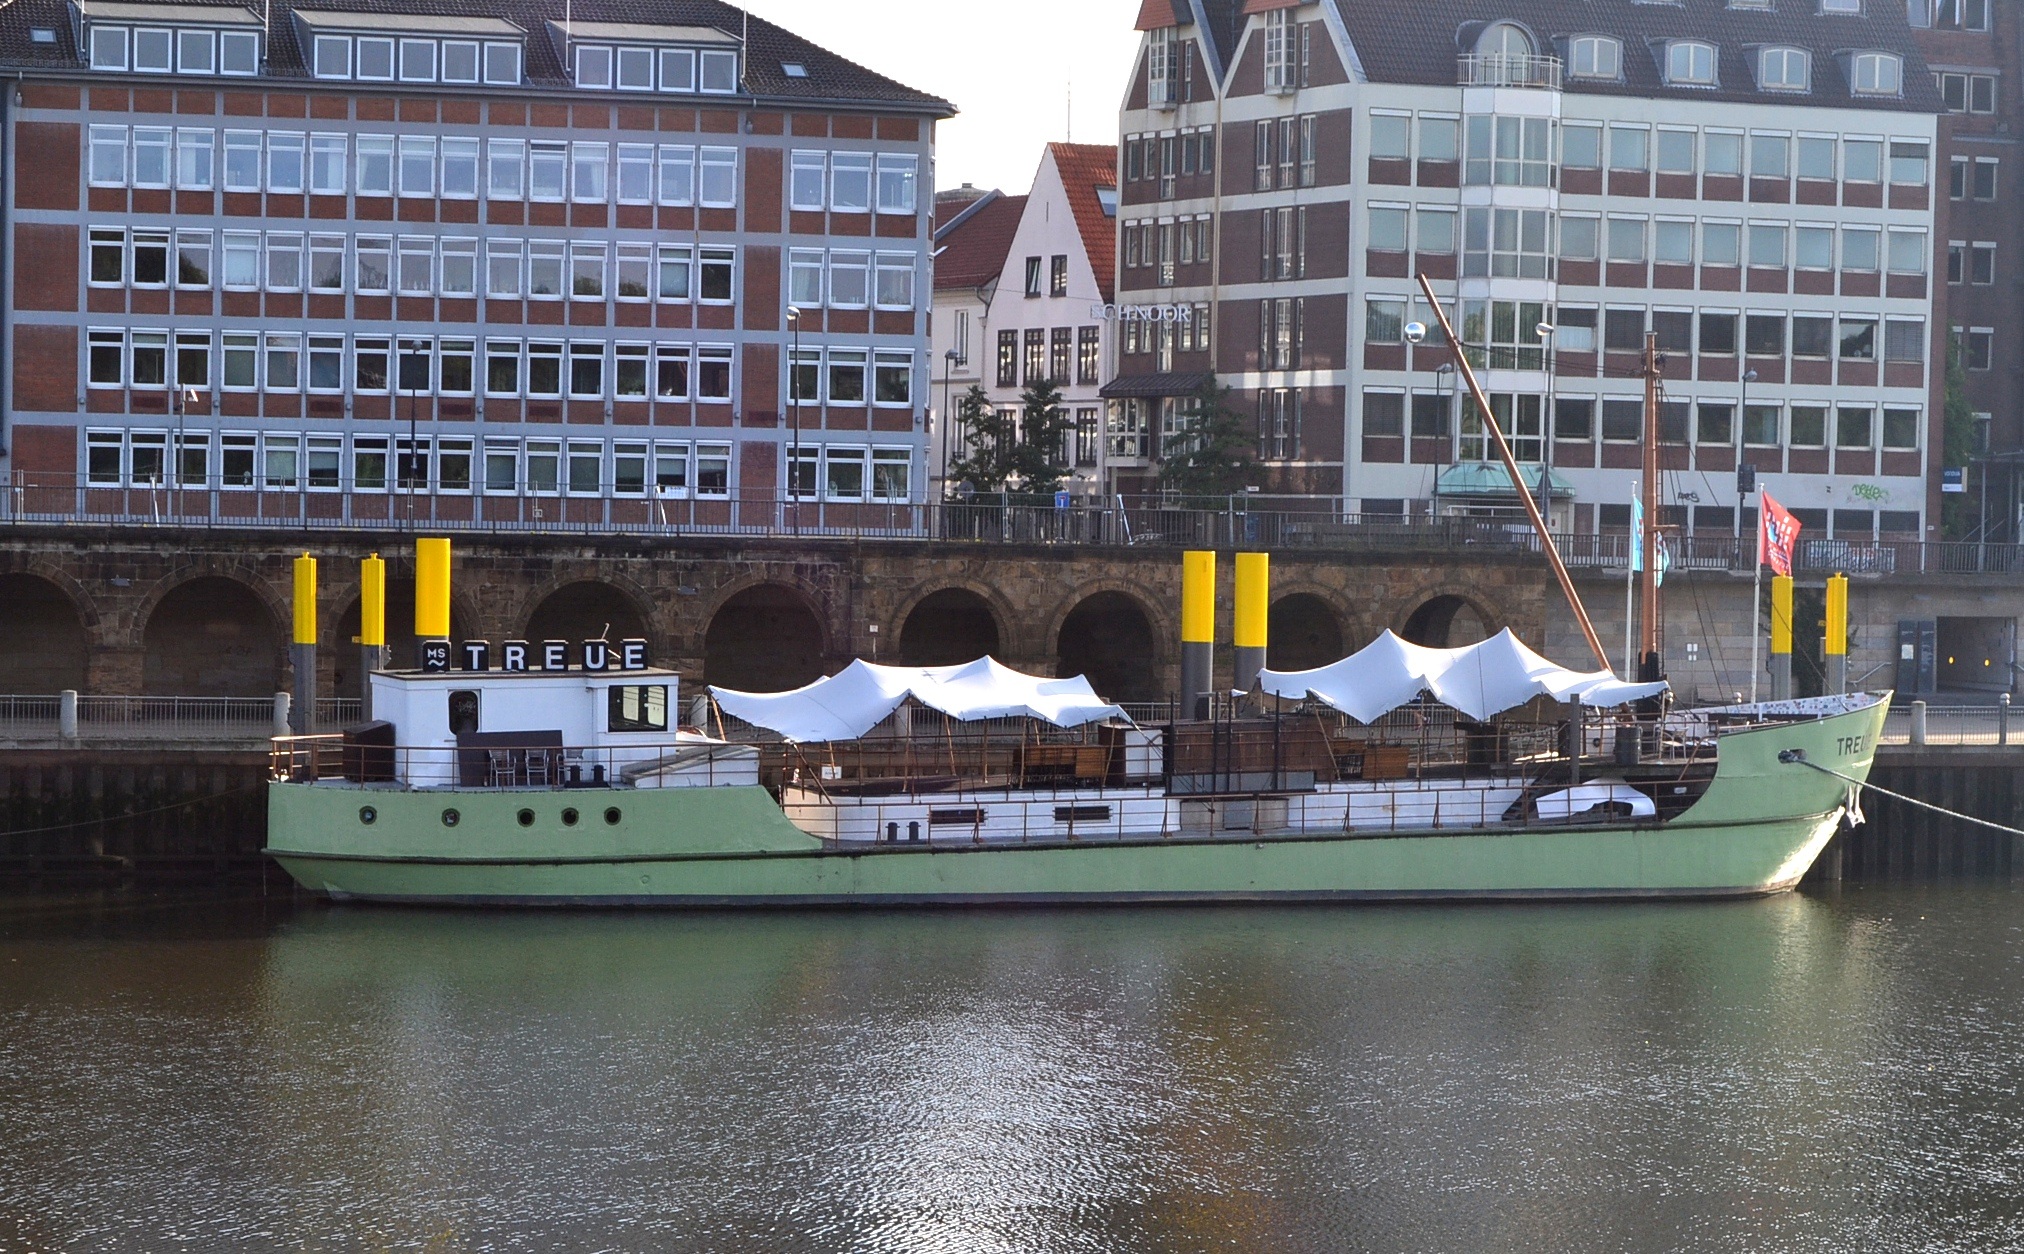
water, boat, river, canal, ship, vehicle, harbor, cargo ship, waterway, ferry, ships, kill, cascades, watercraft, bremen, passenger ship, weser, ms faithful